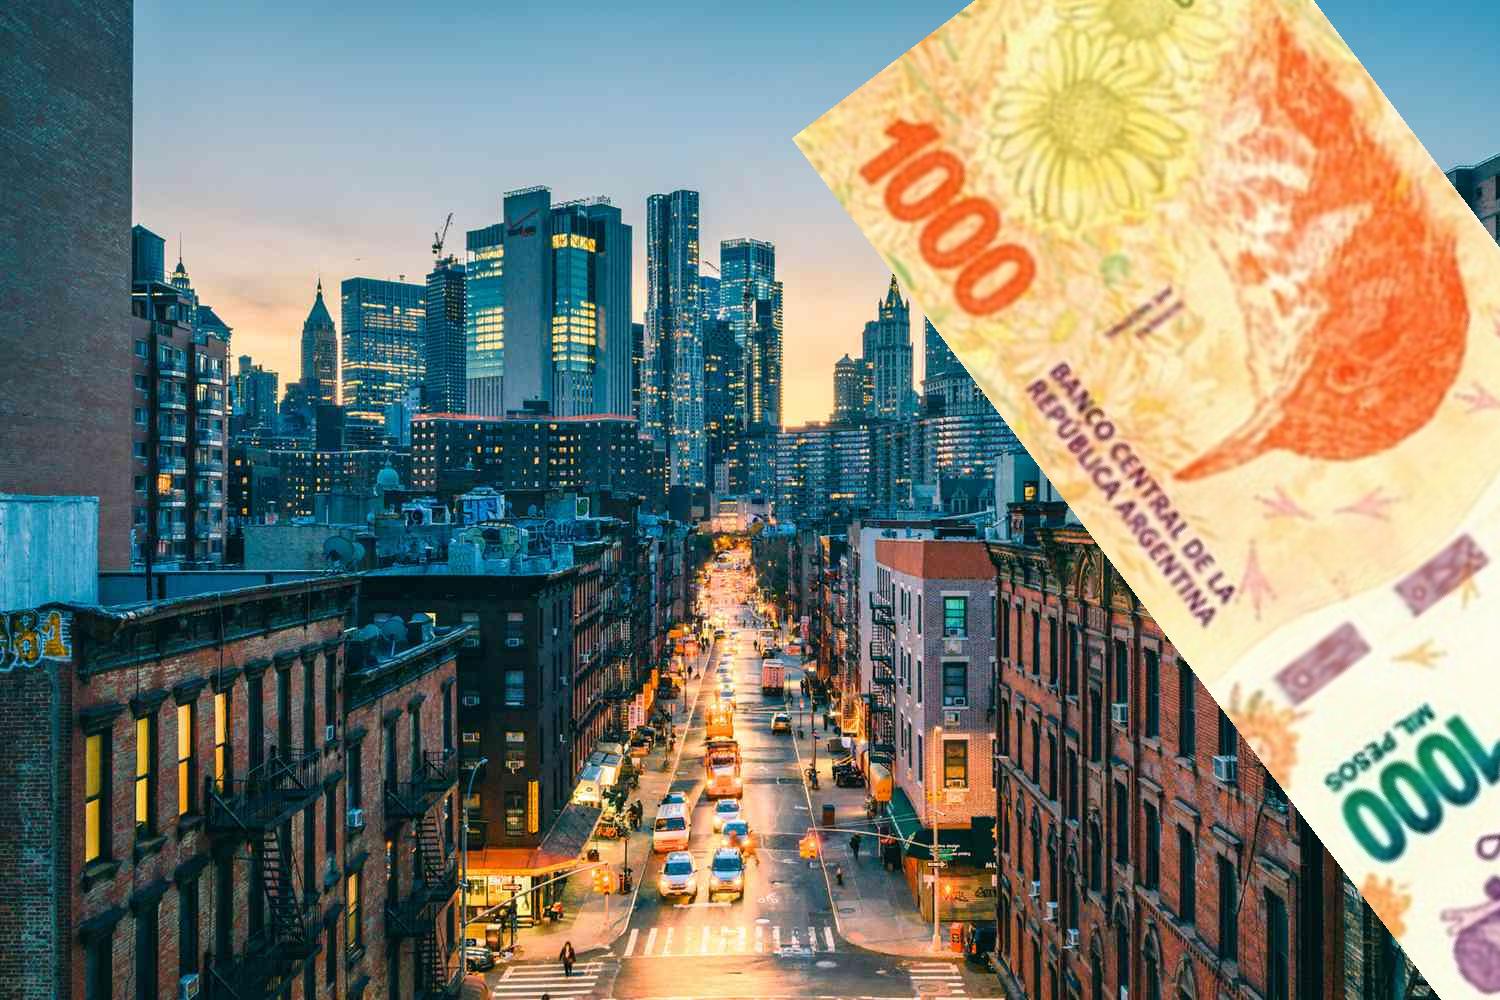
Denominación: 1000